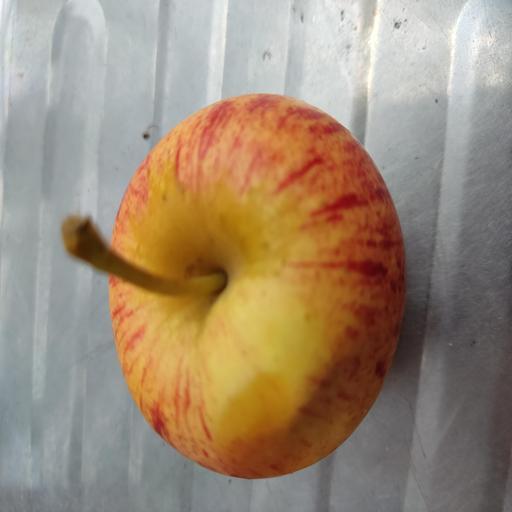
Crop type: Apple_Gala